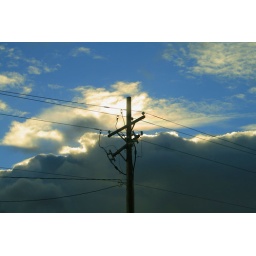
Nasty storm rolling in from the West. The blue sky quickly faded to black in no time at all